Torquay, Victoria

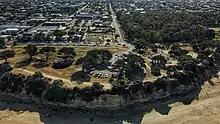
Torquay Beach from the air

In 1900, a primary school was opened in the newly built Presbyterian church, moving to the recreation hall in 1901, a permanent school building not opened until 1910. A bowling green, tennis courts and a golf course were opened by the 1920s. The town once had 145 bathing boxes on the main beach. In 1946, the Torquay Surf Life Saving Club was formed, opening their current clubrooms in 1971 after the previous one burnt down. Today, it is the oldest and largest club in Victoria.